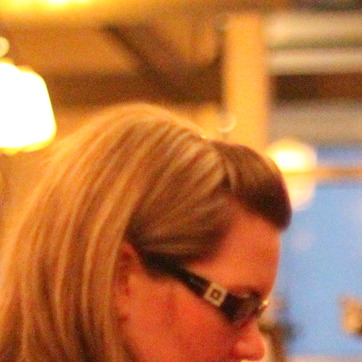
Material: hair